Peggy Ashcroft

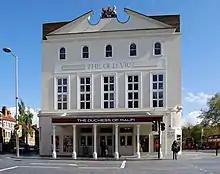
The Old Vic, photographed in 2012

Ashcroft joined the Old Vic company for the 1932–33 season. The theatre, in an unfashionable area of London south of the Thames, was run by Lilian Baylis to offer plays and operas to a mostly working-class audience at low ticket prices. She paid her performers modest wages, but the theatre was known for its unrivaled repertory of classics, mostly Shakespeare, and many West End stars took a large pay cut to work there. It was, in Sheridan Morley's words, the place to learn Shakespearean technique and try new ideas. During the season Ashcroft played five Shakespeare heroines, as well as Kate in "She Stoops to Conquer", Mary Stuart in a new play by John Drinkwater, and Lady Teazle in "The School for Scandal". In 1933 she made her first film, "The Wandering Jew". She was not attracted to the medium of cinema and made only four more films over the next quarter-century.